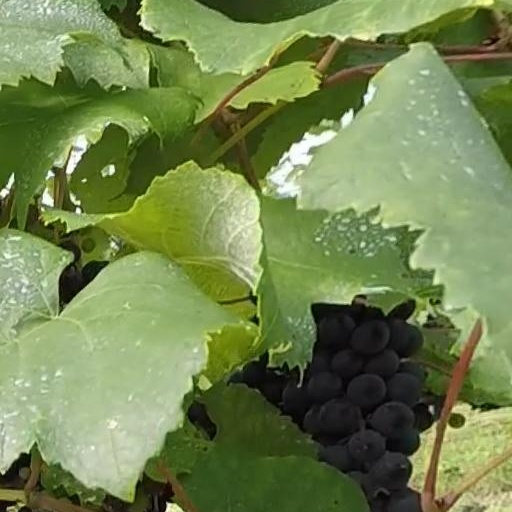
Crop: grape